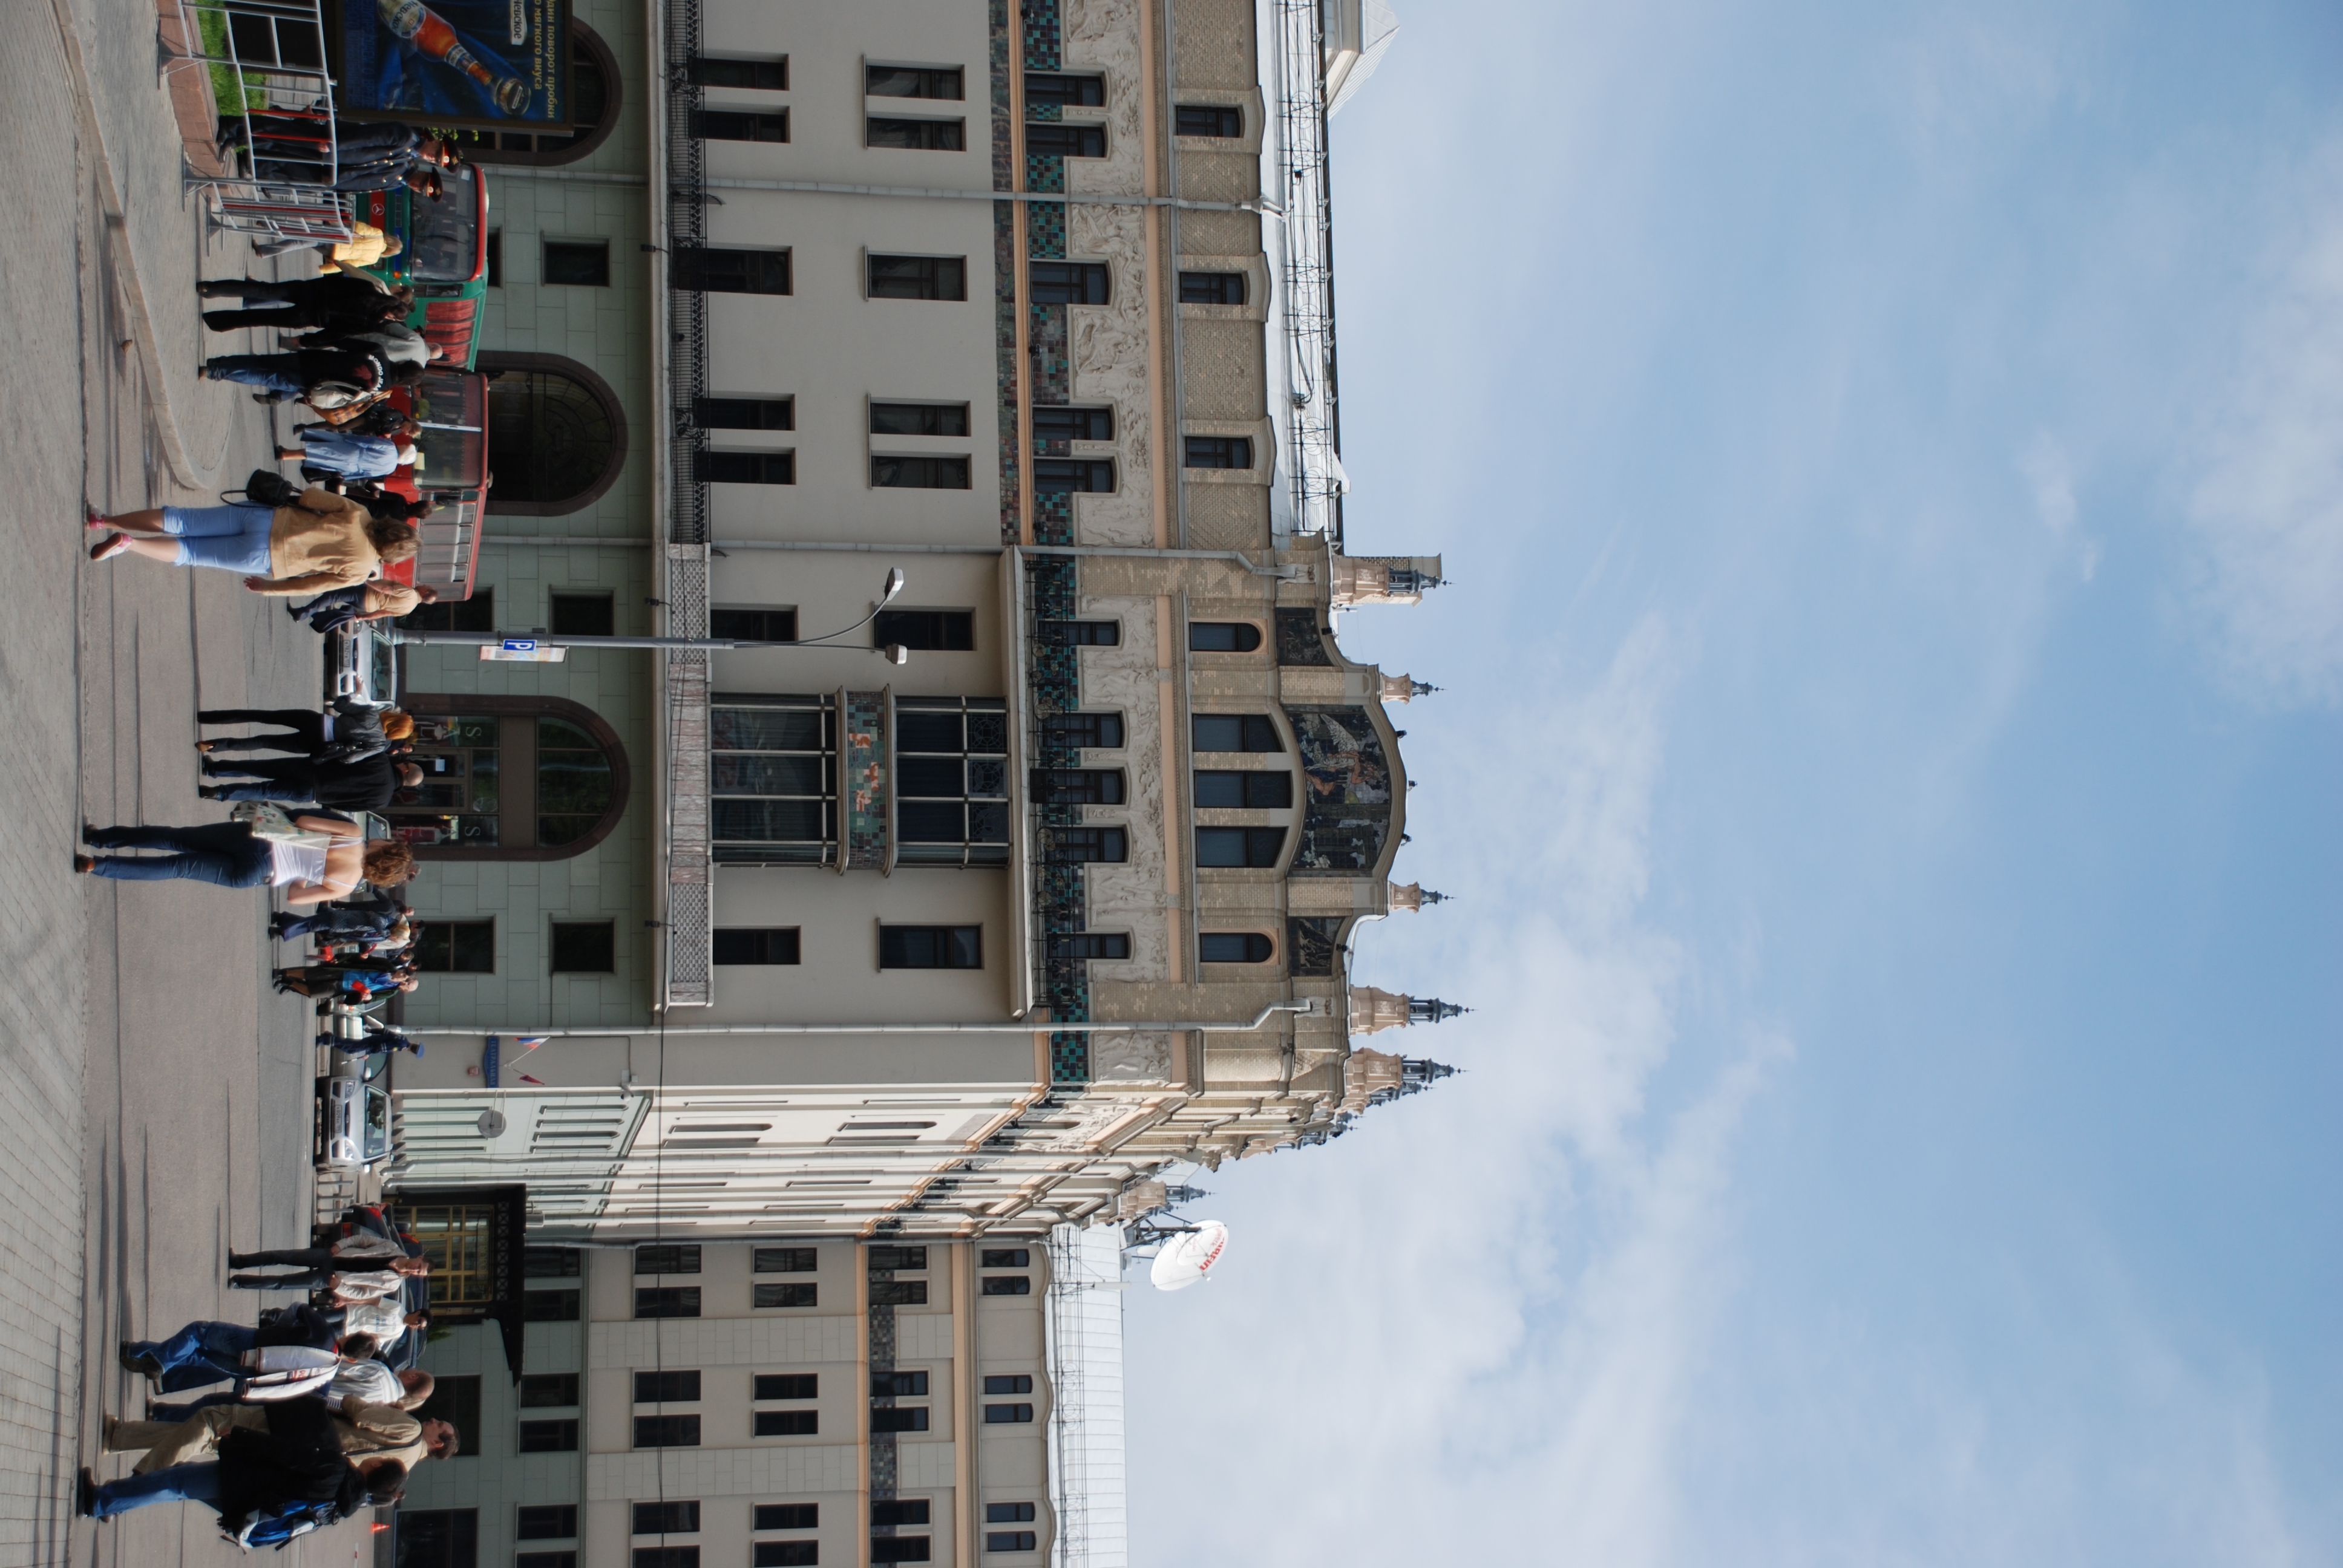
architecture, town, palace, city, walkway, cityscape, downtown, vacation, plaza, nikon, tourism, public space, town square, d80, nikond80, neighbourhood, human settlement